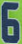
Number: 6